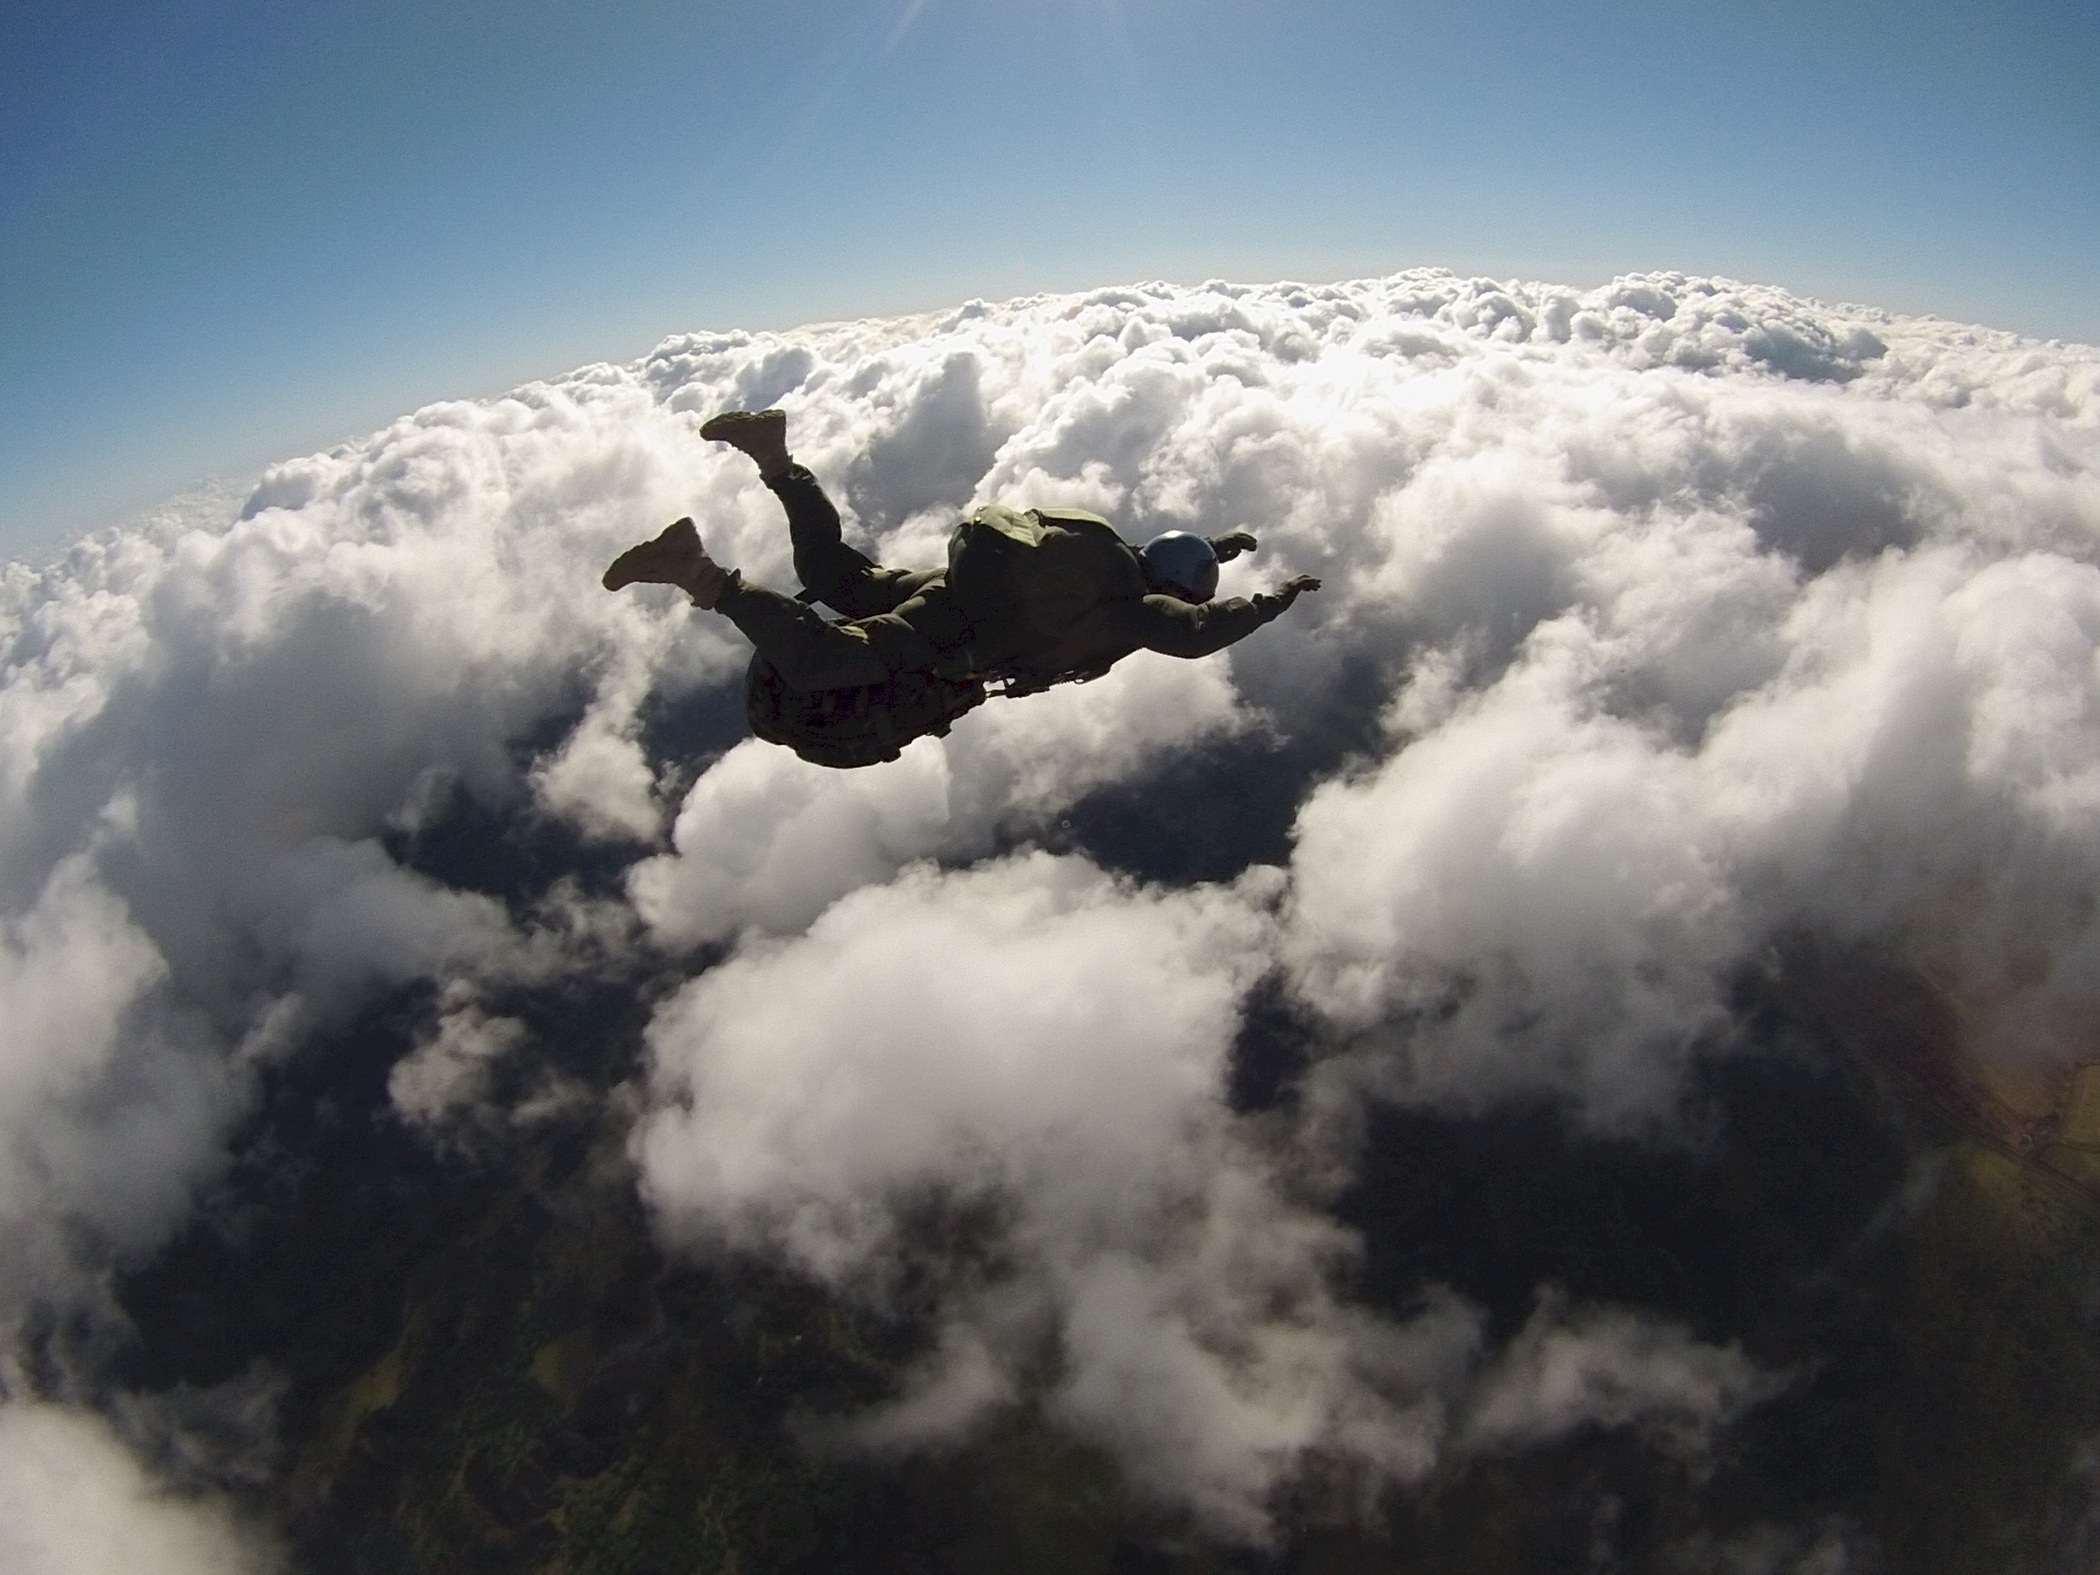
mountain, wing, cloud, sky, atmosphere, mountain range, plane, military, jumping, flight, training, extreme sport, parachute, summit, skydiving, clouds, danger, parachuting, air sports, parachutist, skydiver, meteorological phenomenon, atmosphere of earth